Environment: lab
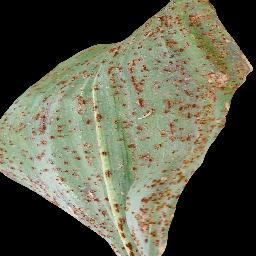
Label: common_rust